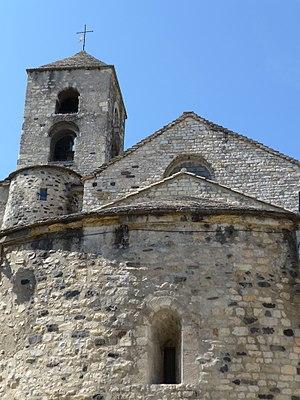
L'église St Jean Baptiste de Meysse (Ardèche) fut bâtie aux 5° et 6° siècles et remaniée tout au long des temps jusqu'à nos jours.
L'ancienne église Saint-Jean-Baptiste est une église romane, aujourd'hui désaffectée, située en France sur la commune de Meysse, dans le département de l'Ardèche en région Rhône-Alpes.
Cet article recense les monuments historiques de l'Ardèche, en France. Pour les monuments historiques de la commune de Bourg-Saint-Andéol, voir la liste détaillée des monuments historiques de Bourg-Saint-Andéol